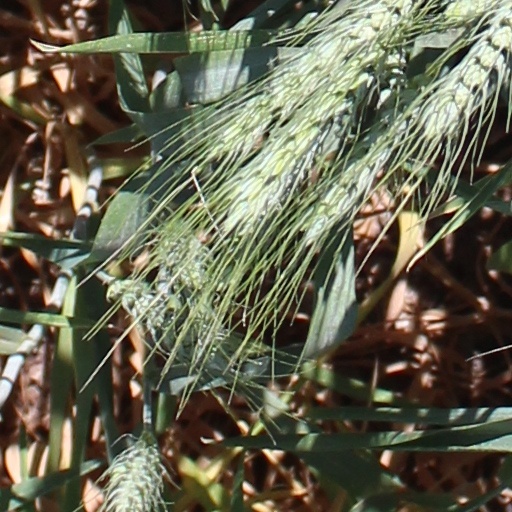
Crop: wheat